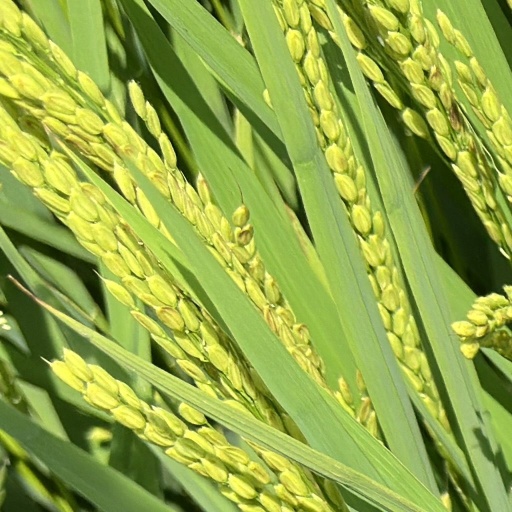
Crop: rice